History of Pittsburgh Panthers football

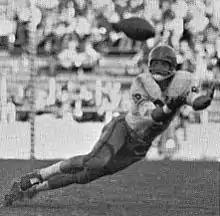
"Iron" Mike Ditka, shown here in 1960, was an All-American at left end and also played basketball and baseball

The bad luck of 1963 seemed to jinx the program for the rest of Michelosen tenure, and despite wins over Oklahoma, Miami, West Virginia, and Penn State, two three-win seasons followed. The losses prompted the removal of Michelosen as coach, a move that sent the football program into a tailspin.